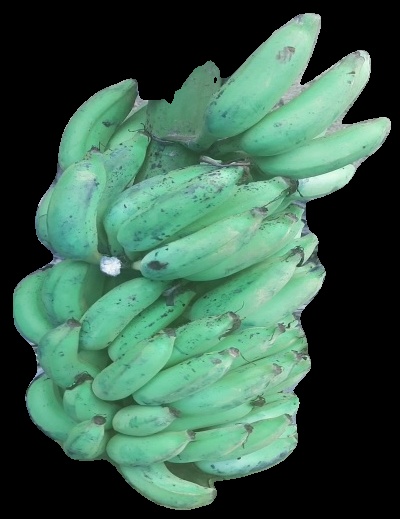
Variety: elakki-bale
Grade: grade2